James A. Jensen

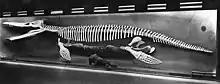
"Kronosaurus queenslandicus" before glass was added to exhibit. 1957–58

In 1956, Alfred Romer decided to mount a "Kronosaurus queenslandicus" skeleton and had to obtain an unusually large amount of money to do the job. This was because the weight of the final mount was estimated to exceed the carrying capacity of the floor on which it would rest, due to the large amount of steel that would be used in preparing the mount. Therefore, architects drafted plans for a large I-beam to span the entire width of the building. Then two large holes were opened in the external walls and permanent mounts were created on each wall to hold the beam. Cranes then raised and inserted the beam into the holes so that it spanned the entire floor and was then secured to the two mounts. Romer, Lewis and Jensen decided how to mount "Kronosaurus". Jensen had plans showing how to mount a dinosaur without visible supports. Romer gave his approval to attempt a free standing mount. The plans were modified to suit the actual skeleton and "Kronosaurus" became the first mount done anywhere without visible structural members. All supporting bars, beams and sheets of metal and wood were integrated into or behind the bones. In addition to the unique method of concealing structural elements, Jensen used a curved back wall that had no corners to create the trompe d'oeil effect of a floating skeleton. There were no corners, vertical walls, or lines which would create the impression that the "Kronosaurus" was standing on the floor.